Voter (film)

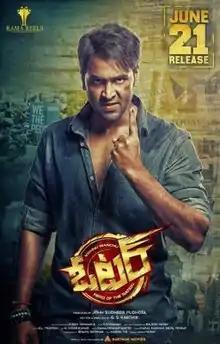
Theatrical release poster

Voter is a 2019 Indian Telugu-language political thriller film written and directed by G. S. Karthik Reddy and produced by Pudhota Sudheer Kumar. The film stars Vishnu Manchu and Surbhi in lead roles, with Sampath Raj, Posani Krishna Murali, Jayaprakash, Nassar in prominent roles. The music is composed by S. Thaman. It was released on 21 June 2019.